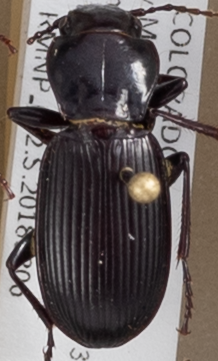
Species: Pterostichus protractus
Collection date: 2018-08-06
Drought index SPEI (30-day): -0.23
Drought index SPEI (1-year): -1.082
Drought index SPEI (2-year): -0.46